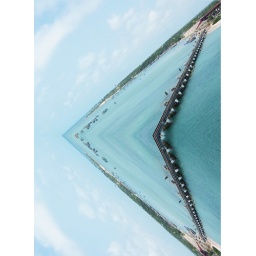
this is a long bridge near rameswaram, used mirror effect.